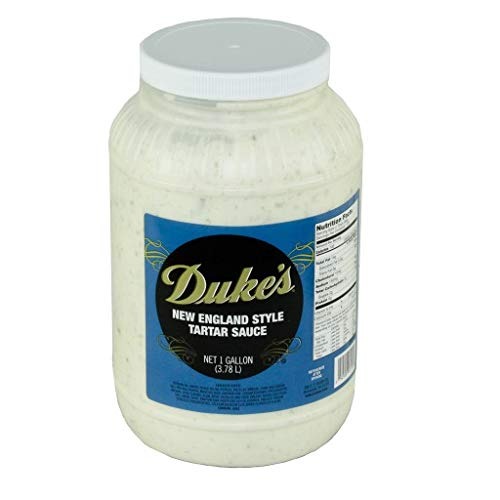
Item Name: Dukes New England Tartar Sauce, 1 Gallon -- 4 per case.
Product Description: Dukes New England Tartar Sauce, 1 Gallon -- 4 per case. Our thick sauce is a distinctive blend of dill pickle relish, sweet pickle relish and mayonnaise Kosher 1 Gallon
Value: 512.0
Unit: Fl Oz

Price: 120.1